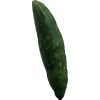
Label: Cucumber 3